Xerocrassa subrogata

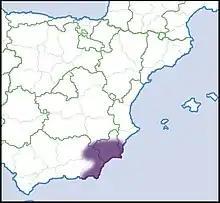
Distribution

This species is endemic to Spain, where it is widely distributed in the eastern provinces of the country.